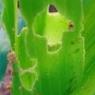
Crop: Maize
Condition: spodoptera-frugiperda-a